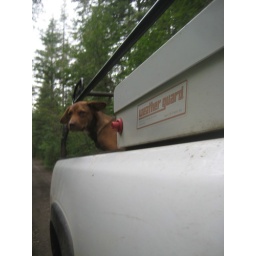
mountain dog in training